Manx Museum

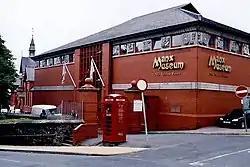
The Manx Museum building in Douglas

The Manx Museum in Douglas, Isle of Man is the national museum of the Isle of Man. It is run by Manx National Heritage. The museum covers 10,000 years the history of the Isle of Man from the Stone Age to the modern era.